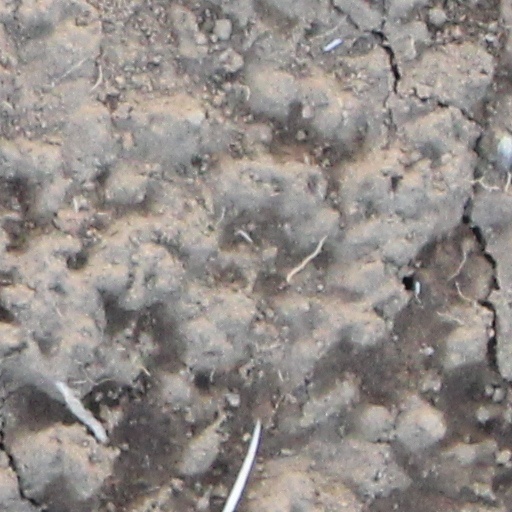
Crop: wheat